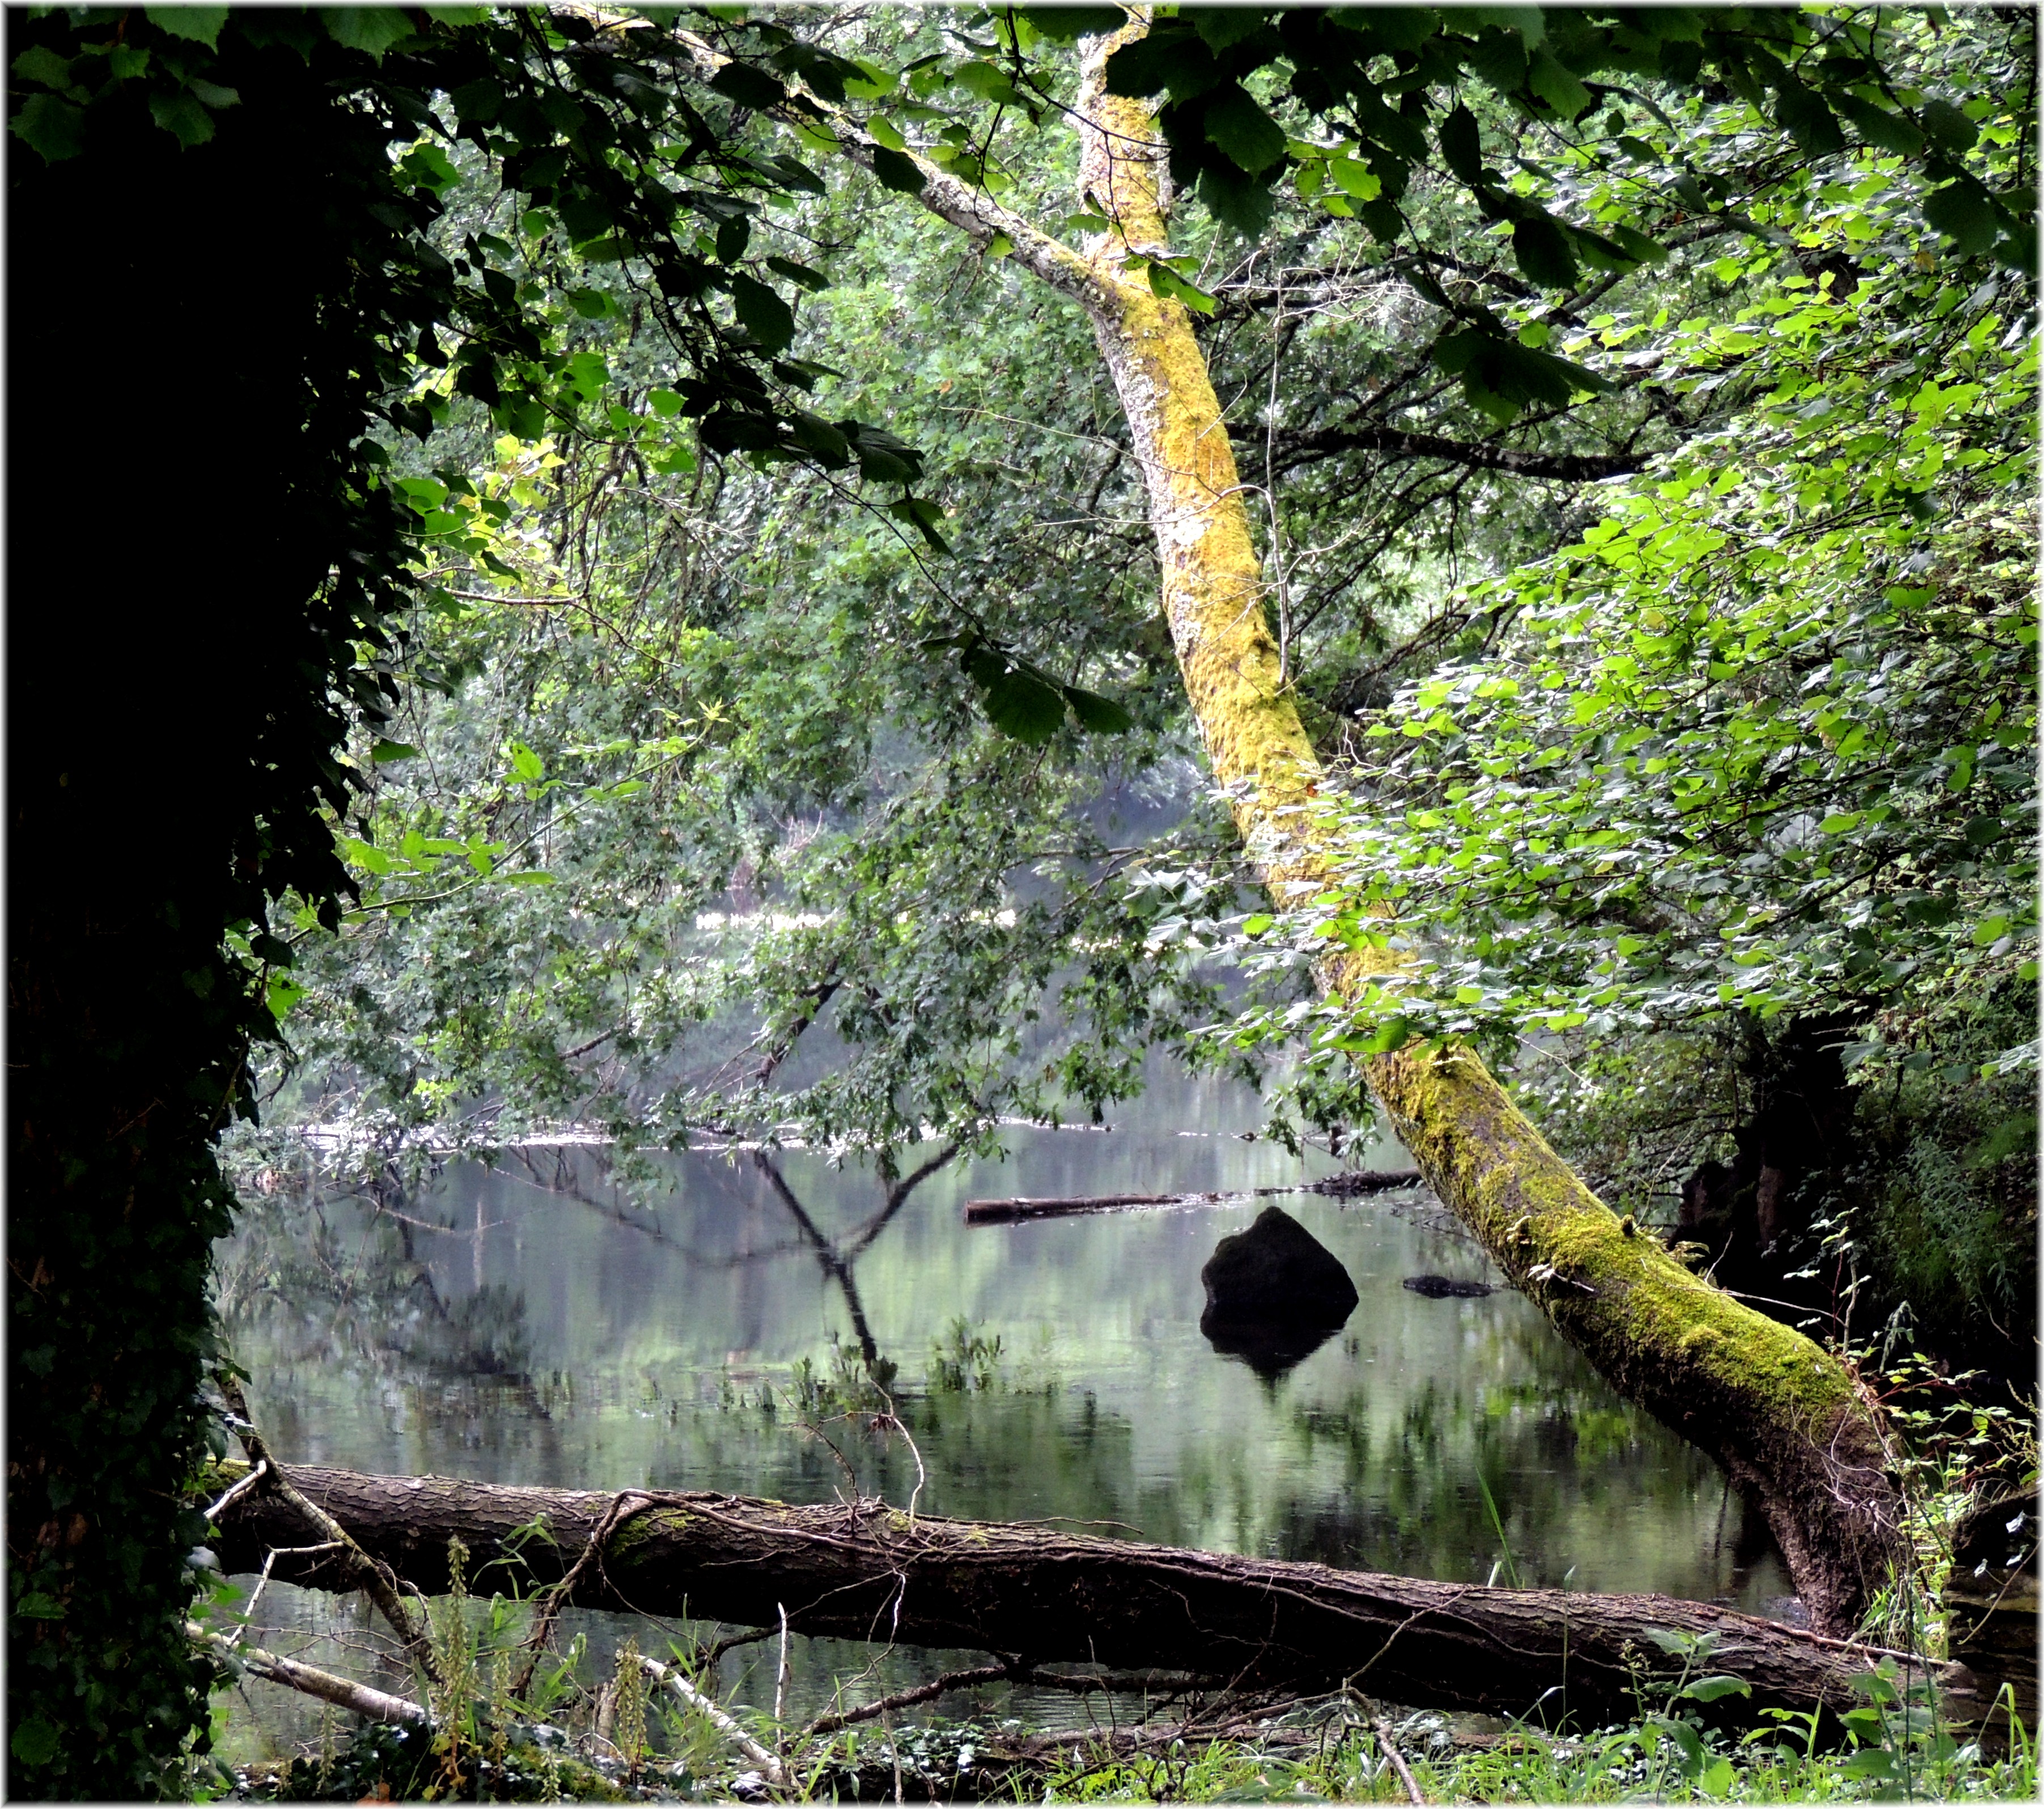
tree, nature, forest, waterfall, branch, europe, zoo, green, jungle, fauna, spain, espagne, rainforest, europa, naturaleza, bosque, lugo, natureza, espanha, natur, woodland, habitat, water feature, espana, animales, galiza, marcelle, galice, provinciadelugo, outeiroderei, marcellenatureza, parquezoologico, galucia, old growth forest, natural environment, woody plant